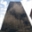
Label: skyscraper